Live-In

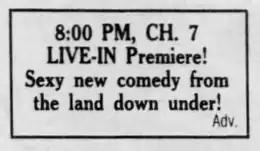
A newspaper advertisement for the show

"Live-In" premiered on CBS on March 20, 1989, as a mid-season replacement in the 1988–89 United States television season, taking the time slot of "Newhart". The network scheduled the series on Monday nights at 8 p.m. ET preceding "Heartland", a new sitcom starring Brian Keith. Both series featured predominately young casts and teen-oriented storylines that CBS hoped would draw young adult viewers. With 20 percent of households watching television at the time of its broadcast tuned in to the show, "Variety" said the first episode was "good news for CBS" as it improved upon the network's average in the time slot that season. Subsequent episodes' ratings declined, however, with most only receiving an audience share of about 14 percent.